Karinba site

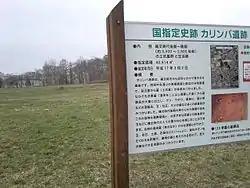
Karinba site

The Karinba site is an archaeological site in Eniwa, Hokkaido of Japan. The site was designated a National Historic Site of Japan in 2005.